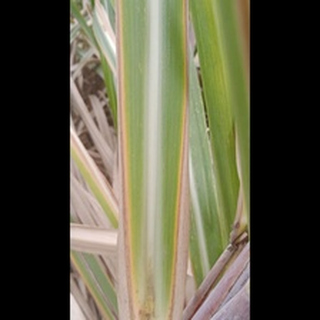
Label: sugarcane_yellow_leaf_disease